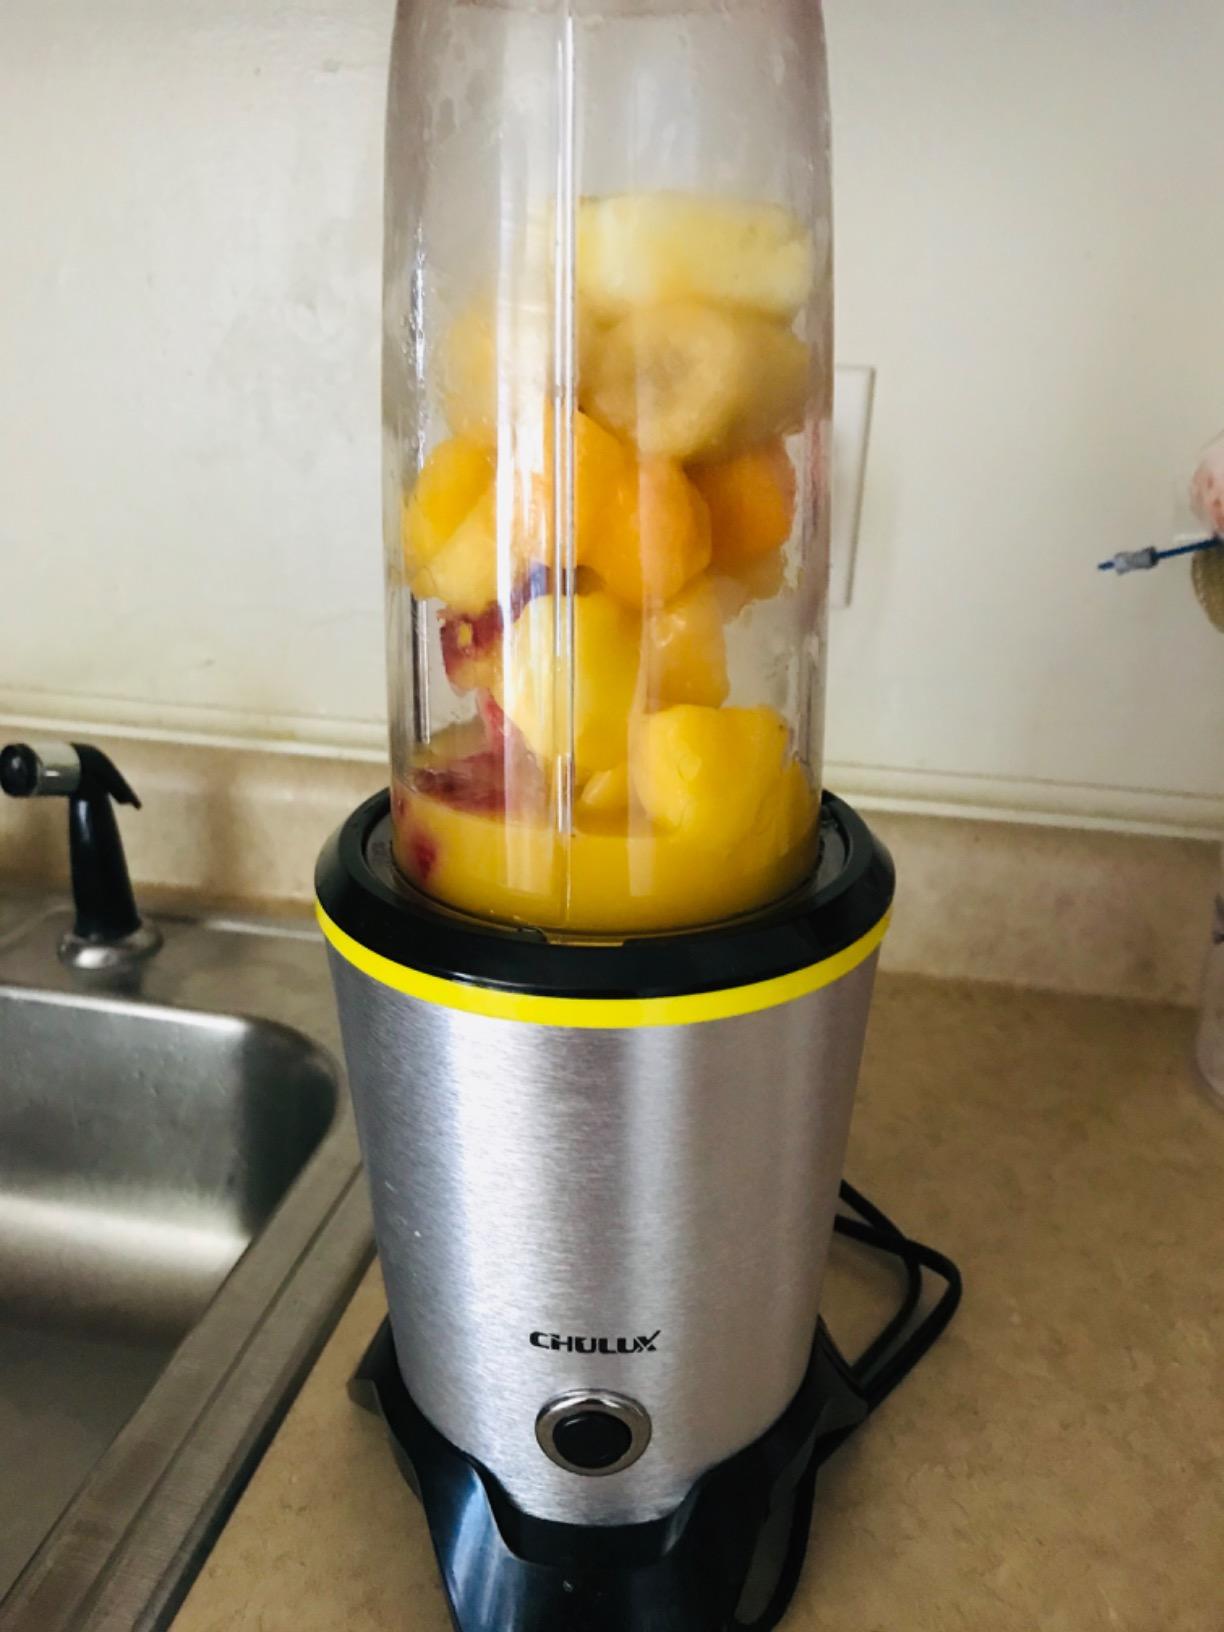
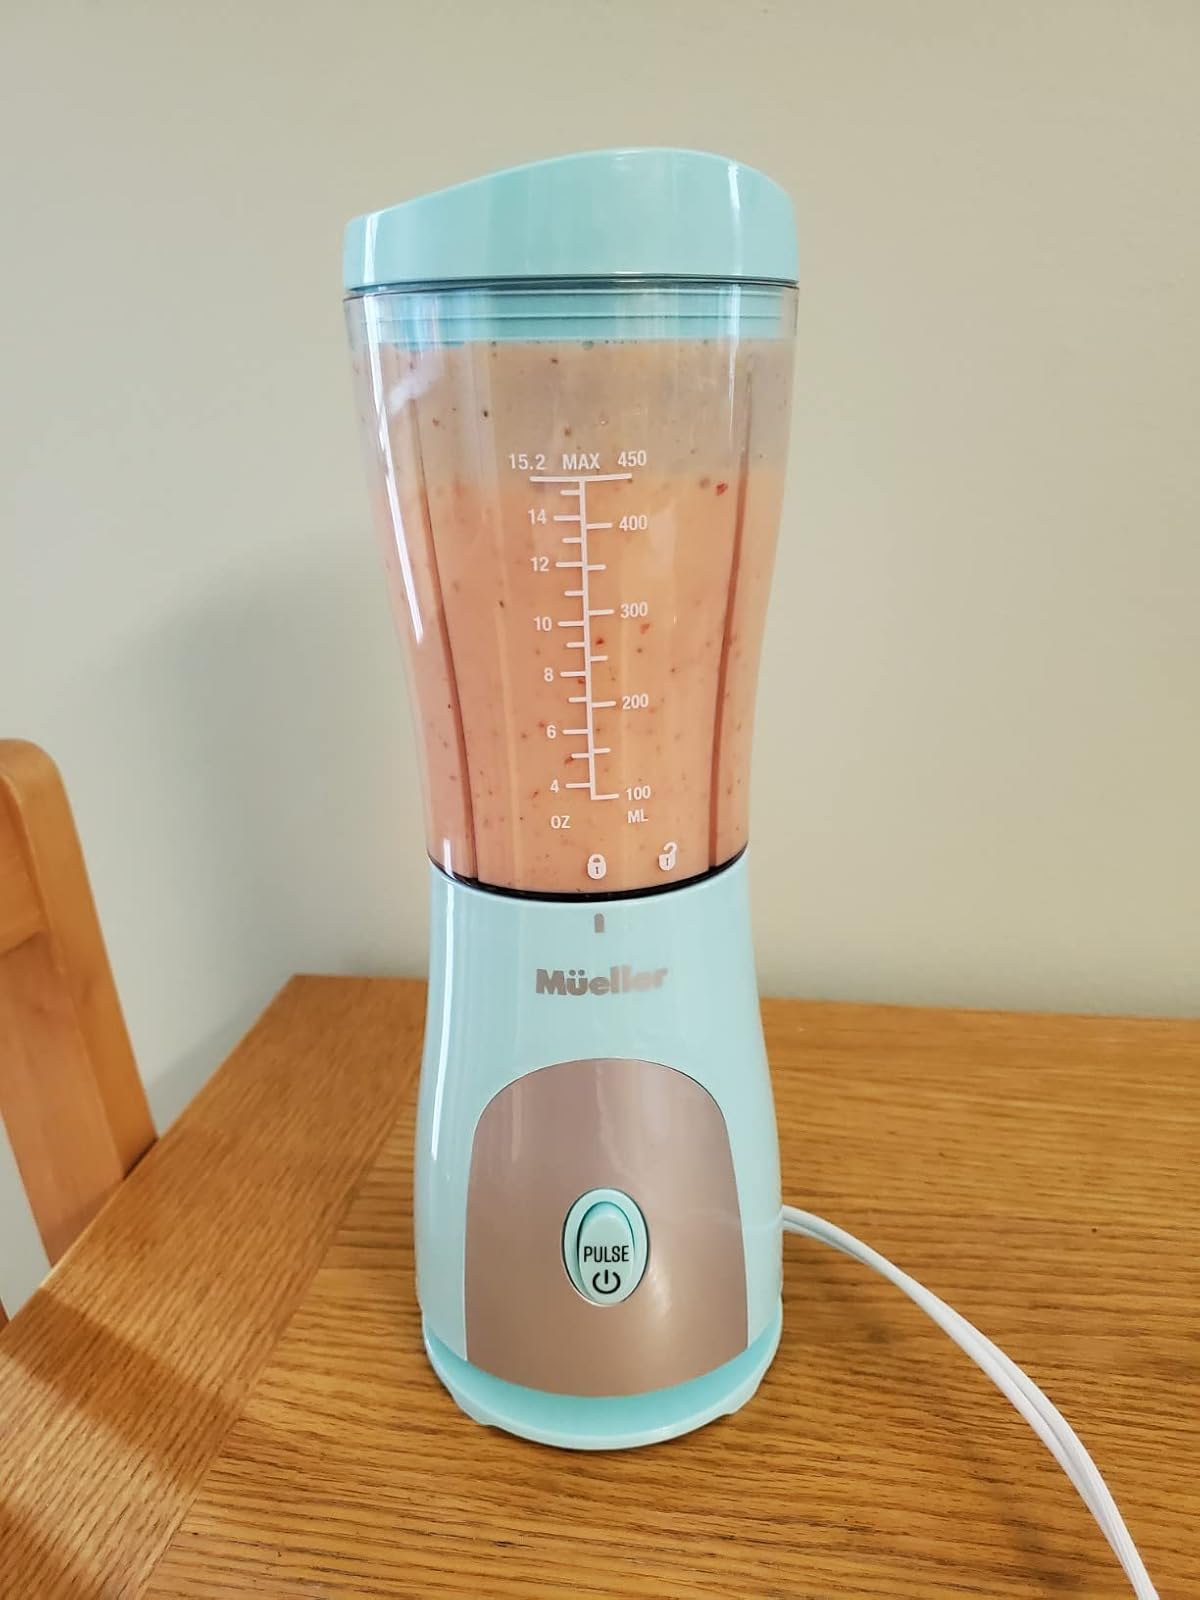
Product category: items_blender
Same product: no